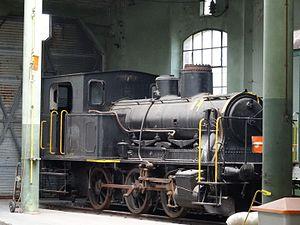
La locomotive (historique) E 3 3 8512 dans la rotonde de St-Maurice
Matériel moteur des CFF : locomotives, locotracteurs et automotrices en service aux Chemins de fer fédéraux suisses.
La Fondation pour le patrimoine historique des CFF ou CFF Historic, appelée en allemand Stiftung Historisches Erbe der SBB ou plus simplement SBB Historic, est une fondation. L'établissement principal se trouve à Windisch, en Suisse.
La rotonde de Saint-Maurice est une rotonde ferroviaire servant de dépôt de locomotives à treize places desservies par une plaque tournante qui se trouve dans la gare de Saint-Maurice, en Suisse.